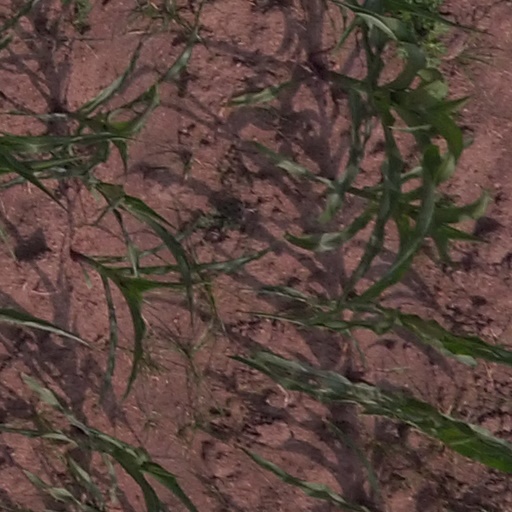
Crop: maize; corn